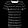
Label: T - shirt / top